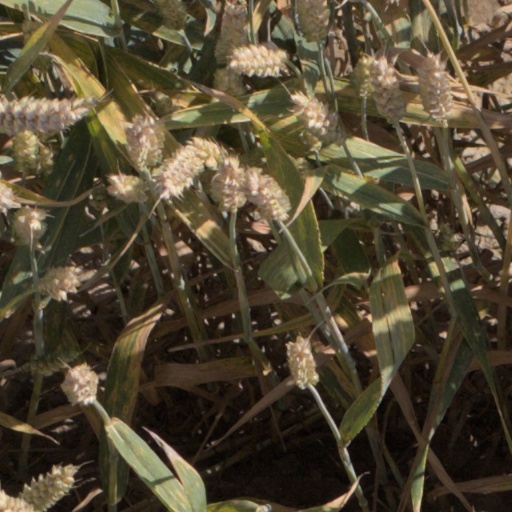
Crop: wheat